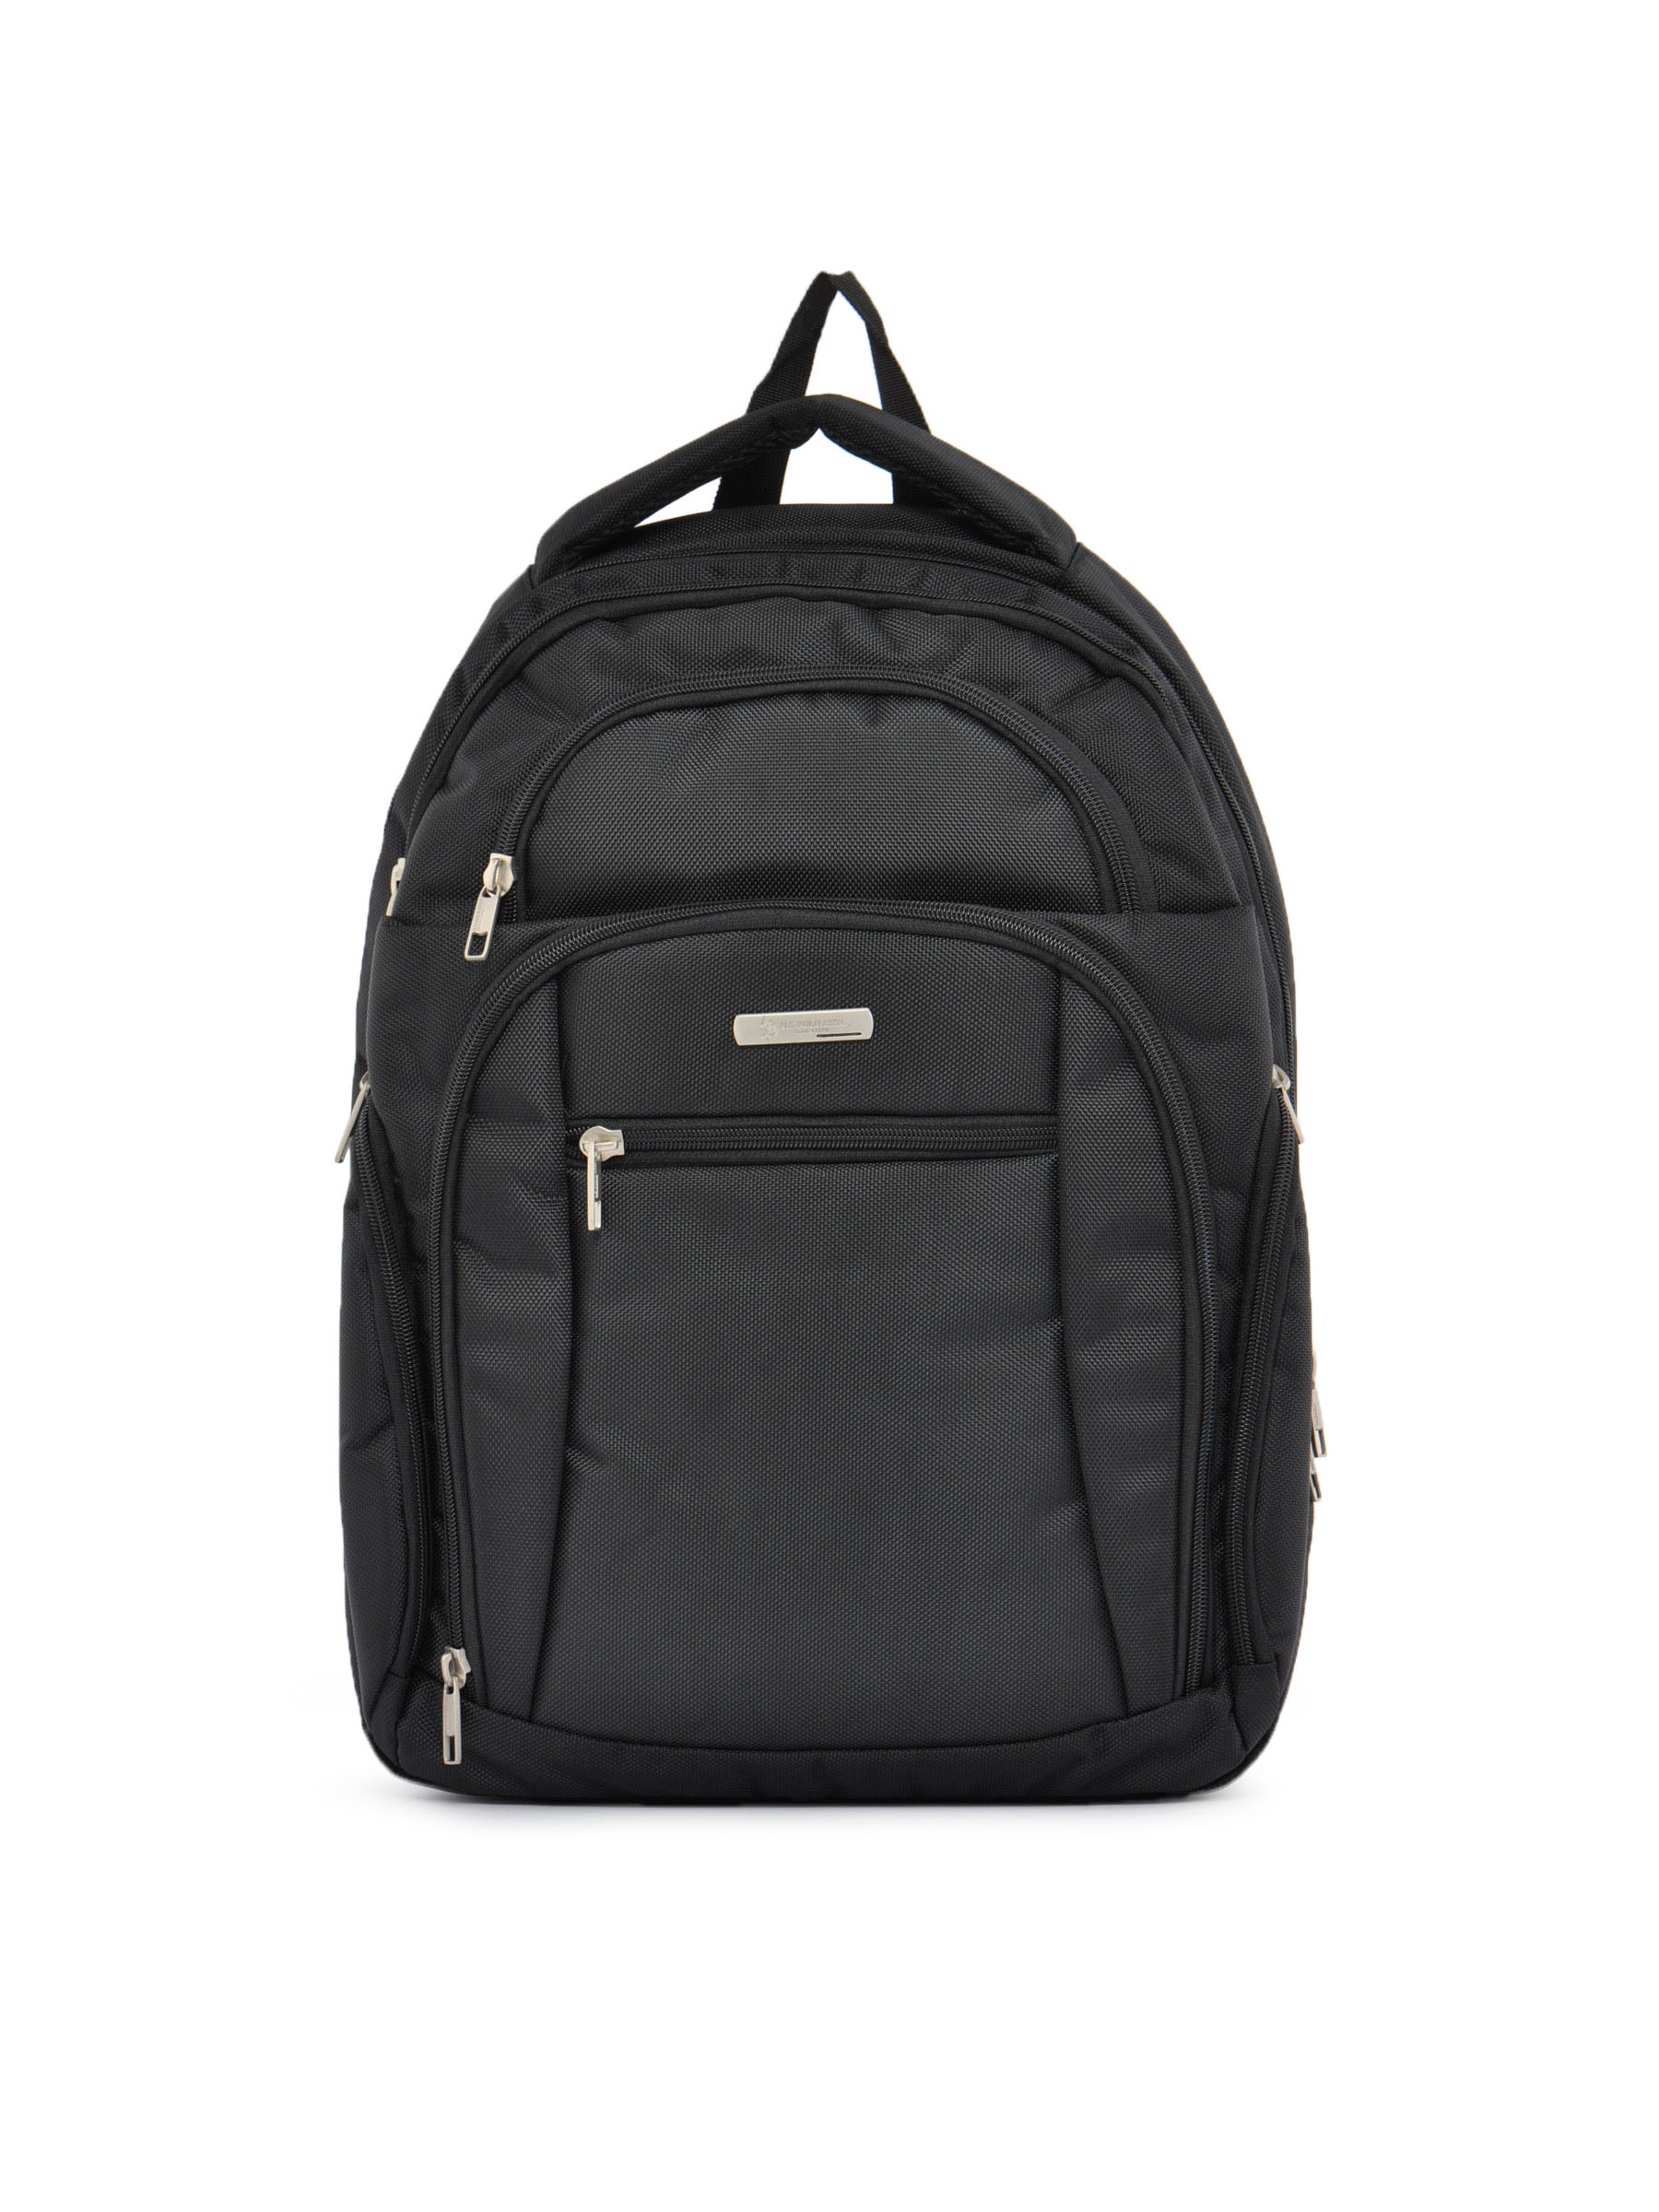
U.S. Polo Assn. Unisex Laptop Black Backpack
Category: Accessories / Bags / Backpacks
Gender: Unisex
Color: Black
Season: Fall 2011
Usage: Casual